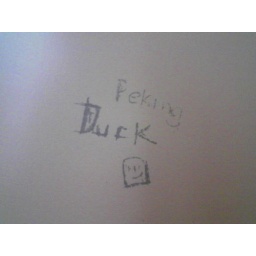
scratched on the wall of a bathroom stall in a philly chinatown restaurant